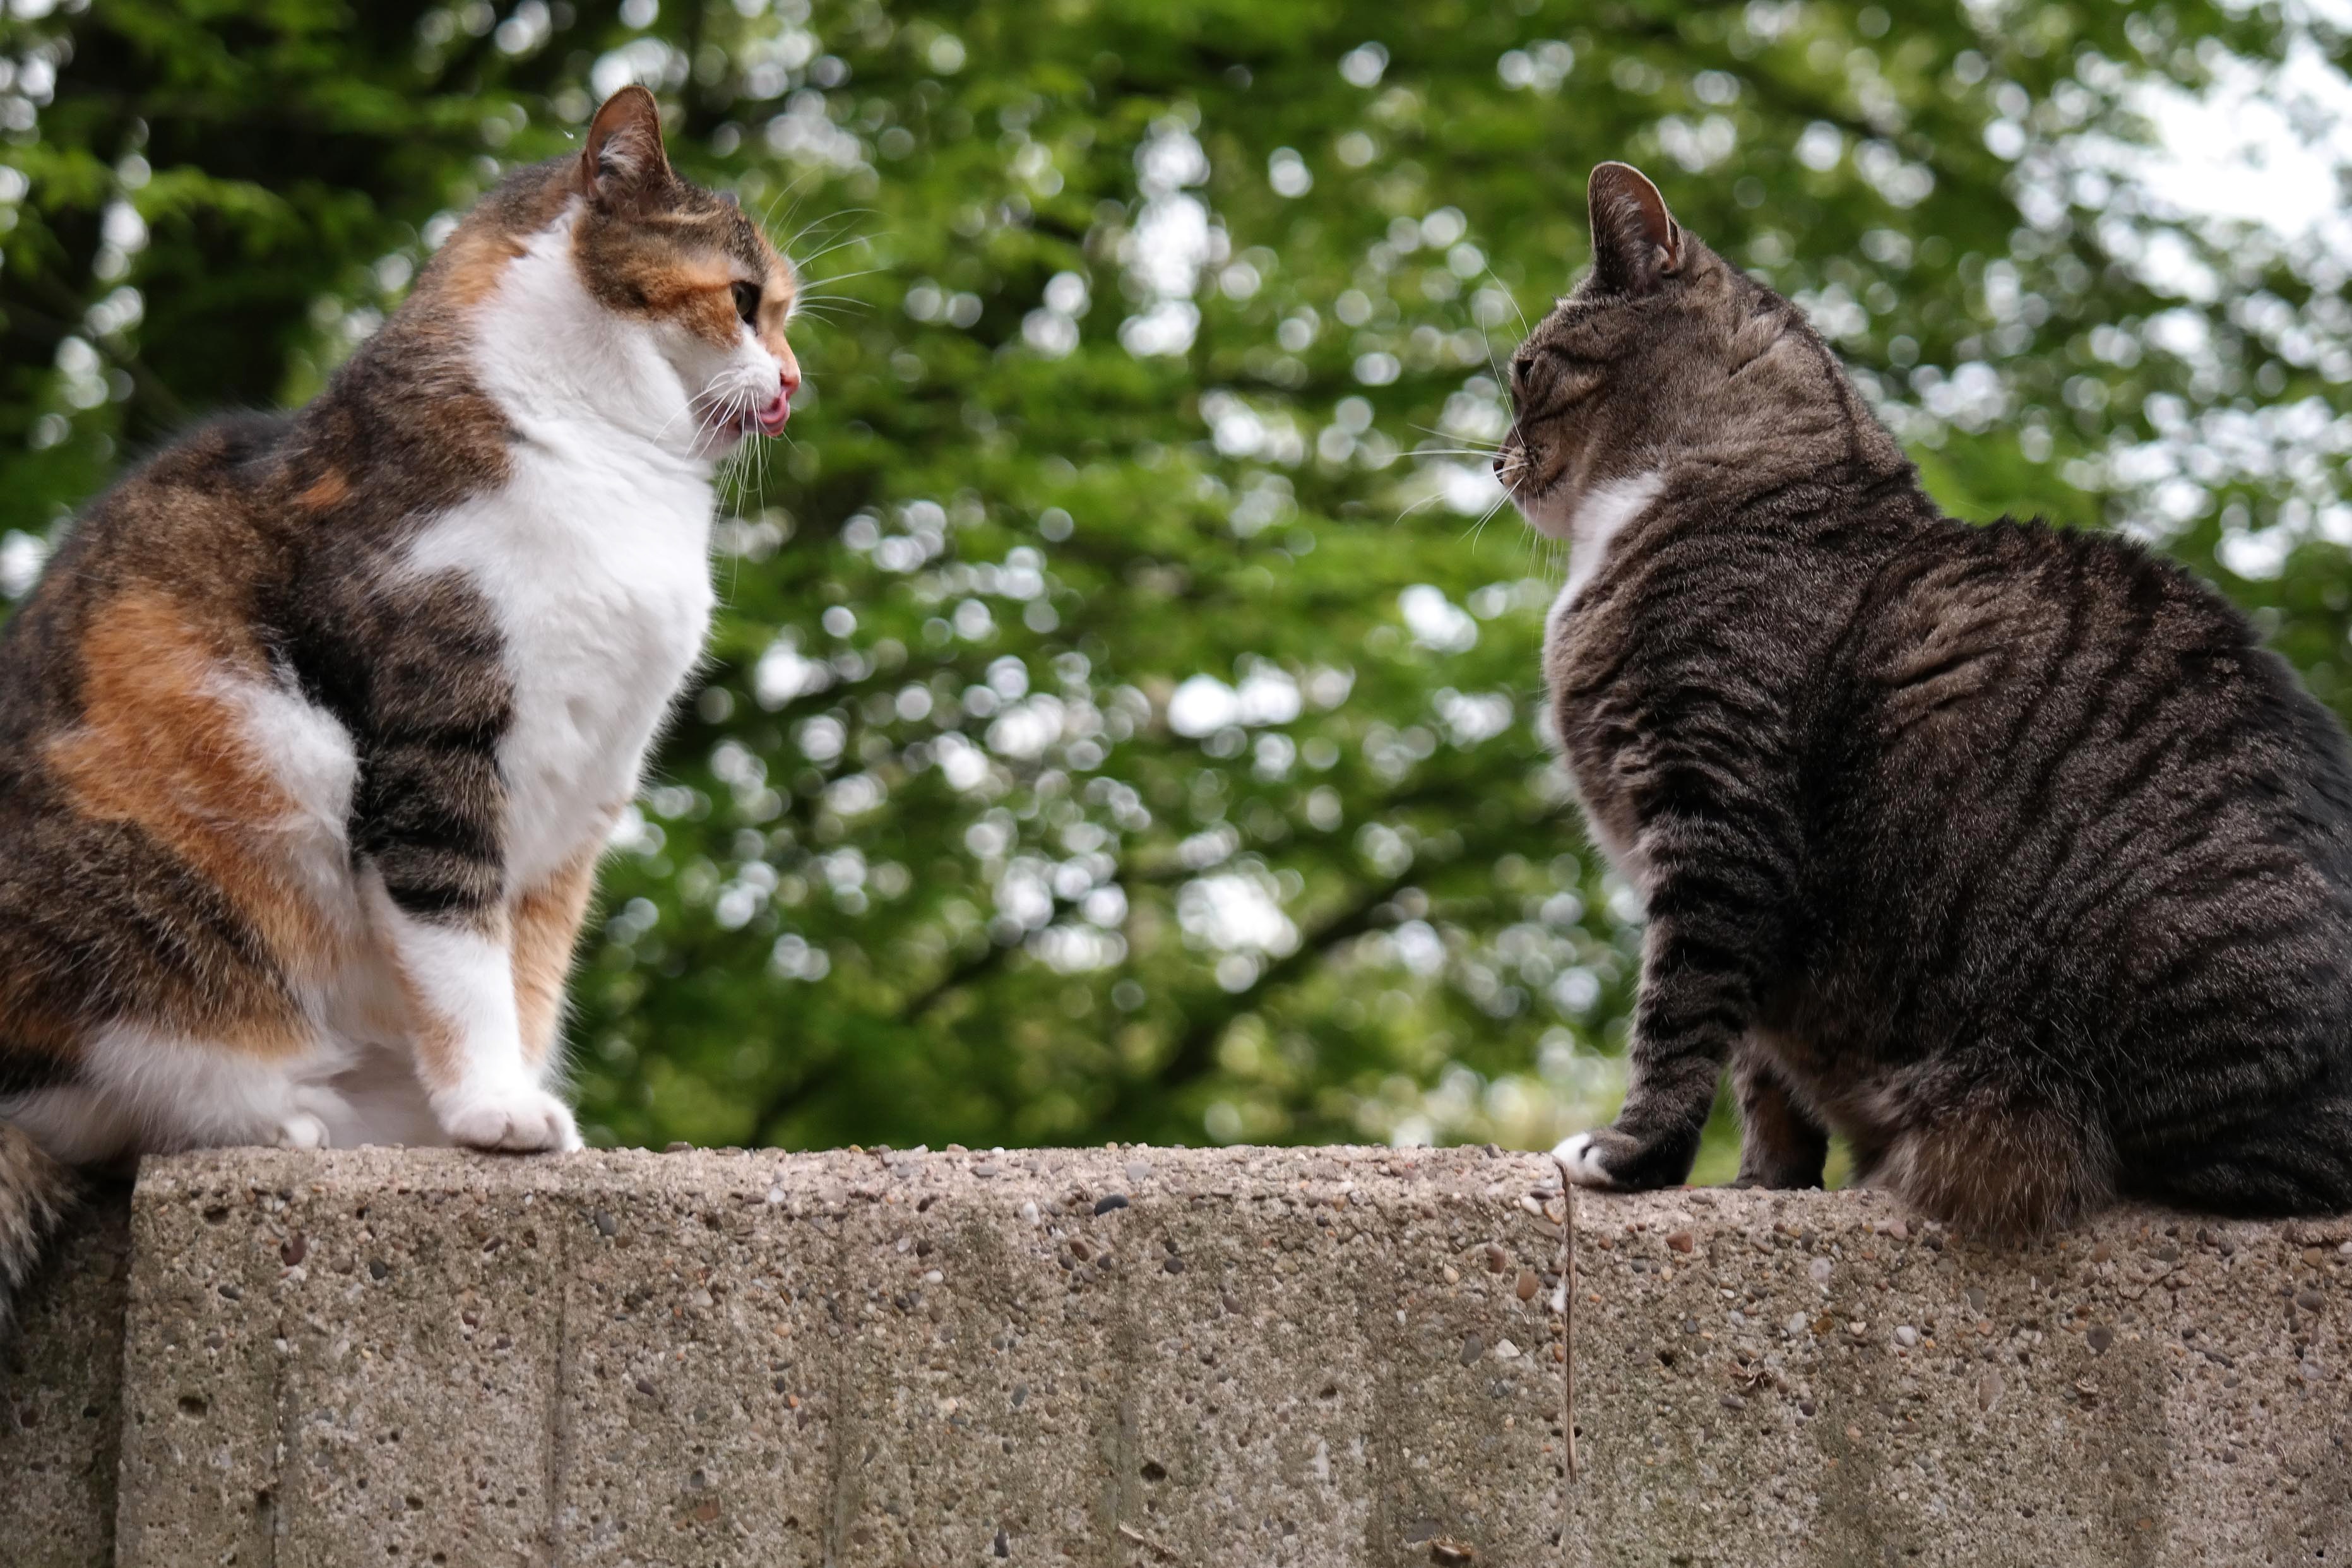
watch, view, wall, cat, mammal, fauna, sit, whiskers, look, vertebrate, tongue, observation, contact, domestic cat, fix, british shorthair, to watch, european shorthair, british shorthair cat, wild cat, cat tongue, small to medium sized cats, cat like mammal, dog breed group